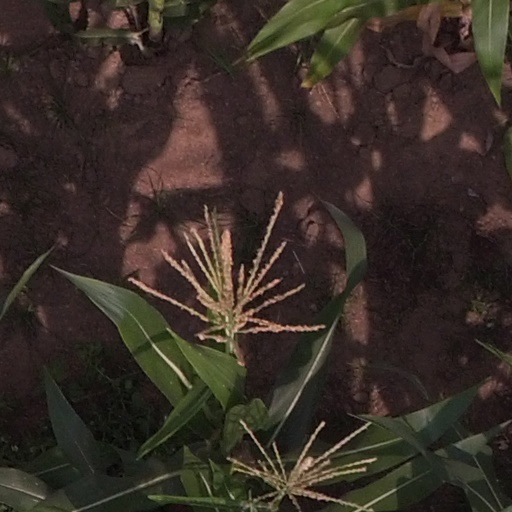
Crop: maize; corn